BurgerFi

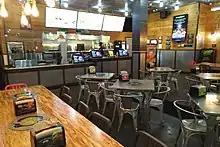
BurgerFi restaurant in Gainesville, Florida, in 2018

In 2018, the Consumers Union graded the top 25 burger chains in the U.S. on their antibiotic use policies for beef. BurgerFi was one of the two chains that were given an "A" rating for using beef that was raised without routine use of antibiotics.